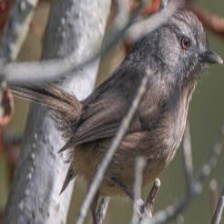
Species: WRENTIT
Scientific name: CHAMAEA FASCIATA